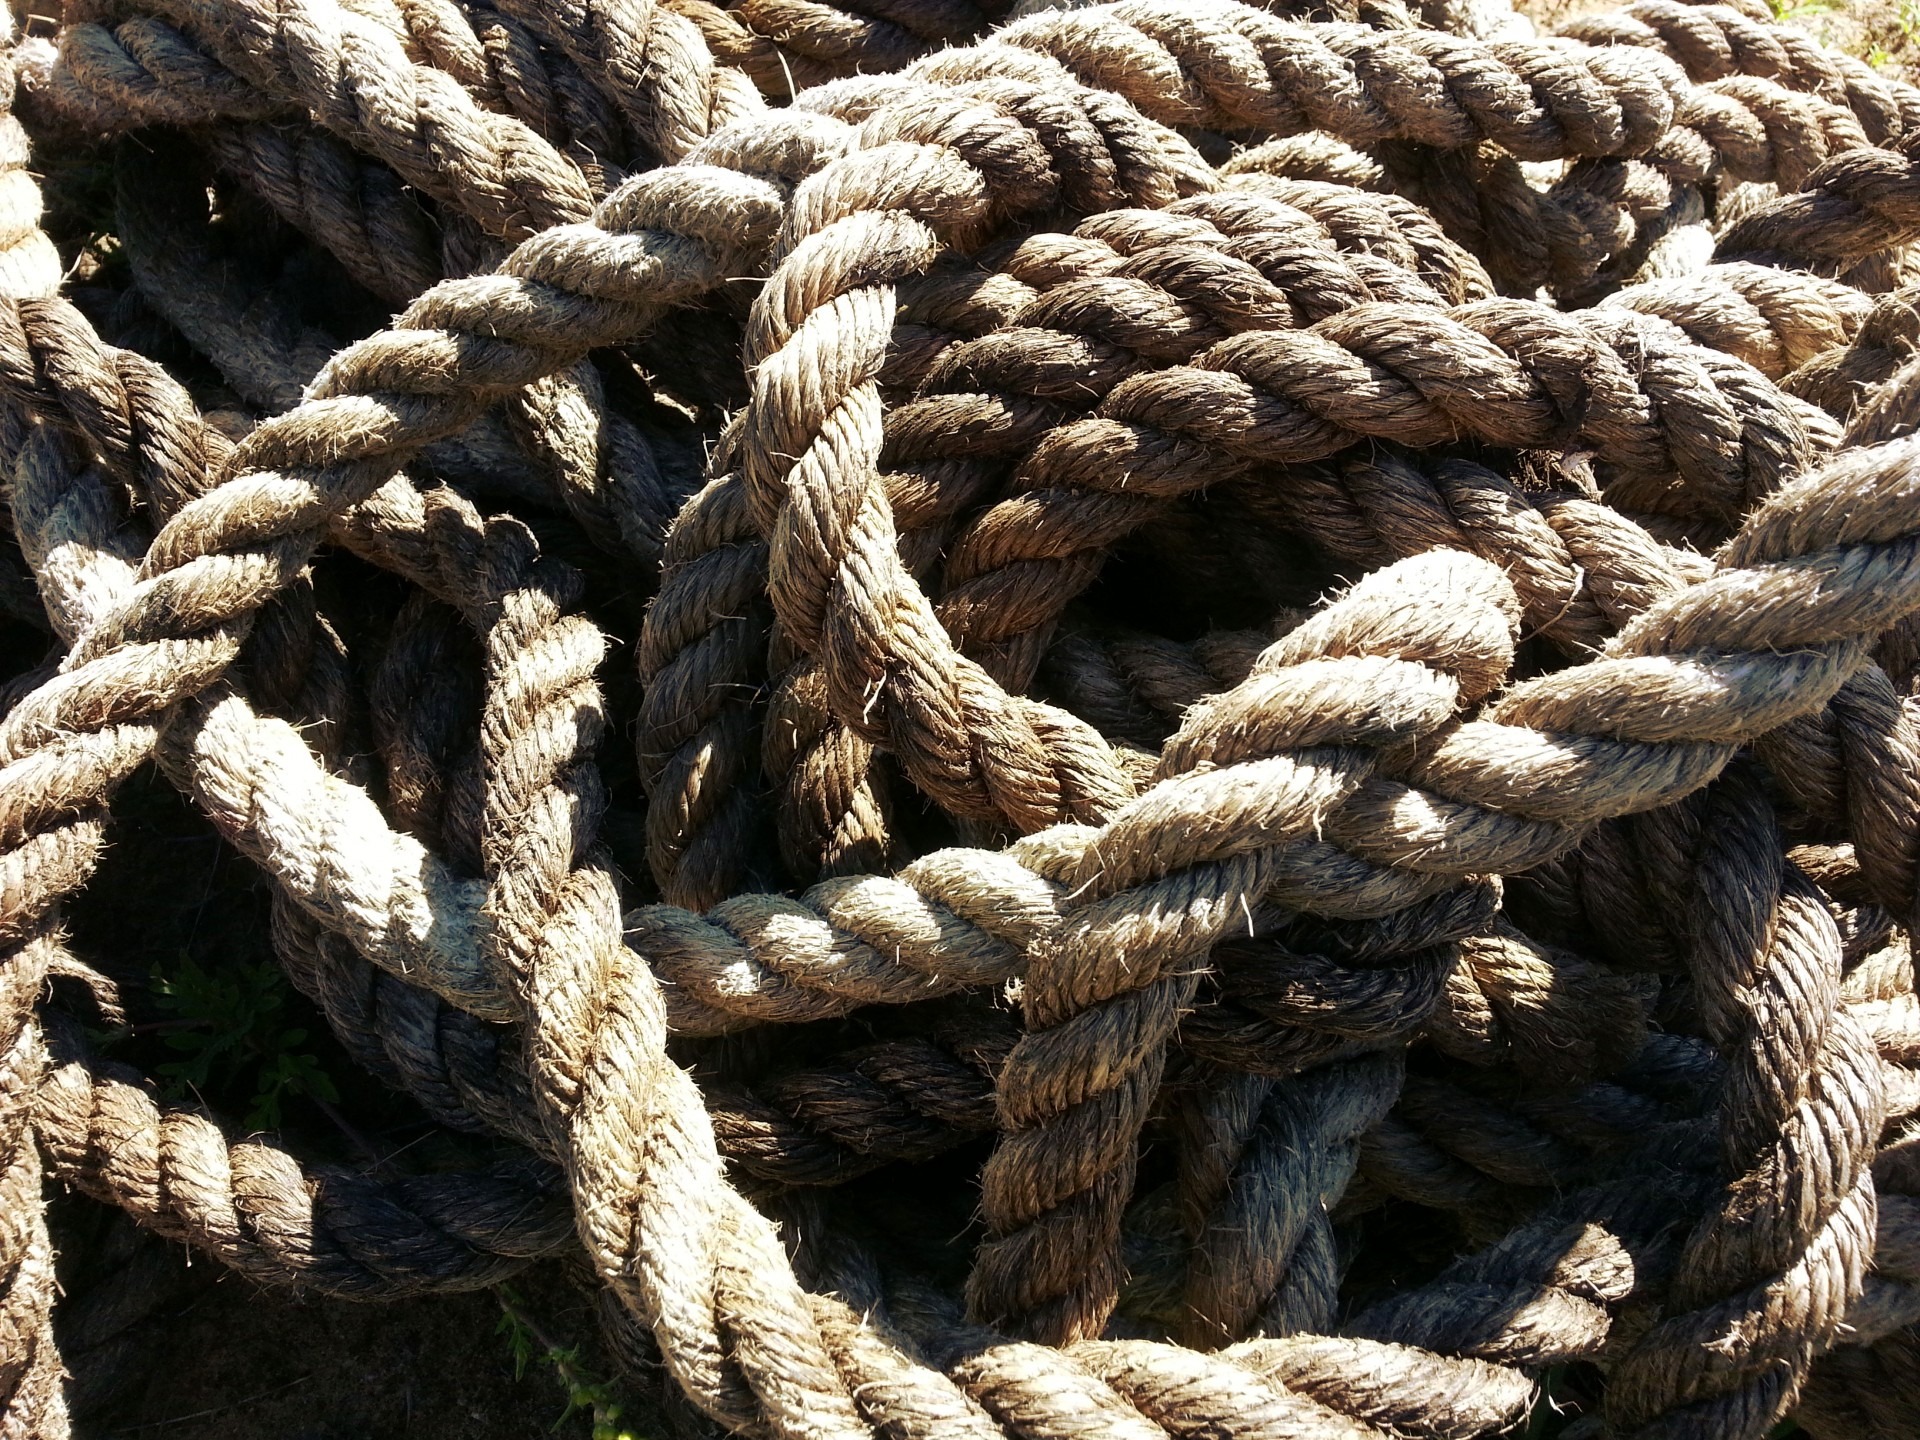
rope, string, tie, hairstyle, ropes, fix, strap, bind, hardware accessory, attach